Mexican handcrafts and folk art

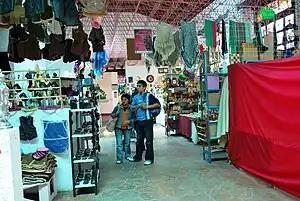
Crafts market in Villa del Carbón, Mexico

Mexican handcrafts and folk art is a complex collection of items made with various materials and intended for utilitarian, decorative or other purposes. Some of the items produced by hand in this country include ceramics, wall hangings, vases, furniture, textiles and much more. In Mexico, both crafts created for utilitarian purposes and folk art are collectively known as “artesanía” as both have a similar history and both are a valued part of Mexico's national identity. Mexico's artesanía tradition is a blend of indigenous and European techniques and designs. This blending, called “mestizo” was particularly emphasized by Mexico's political, intellectual and artistic elite in the early 20th century after the Mexican Revolution toppled Porfirio Díaz’s French-style and modernization-focused presidency. Today, Mexican artesanía is exported and is one of the reasons why tourists are attracted to the country. However, competition from manufactured products and imitations from countries like China have caused problems for Mexico’s artisans.